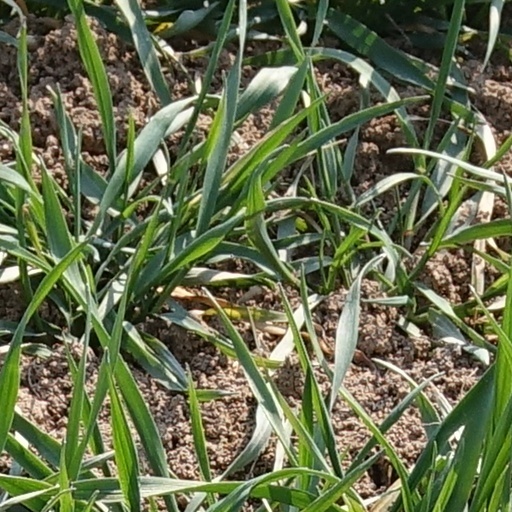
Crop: wheat